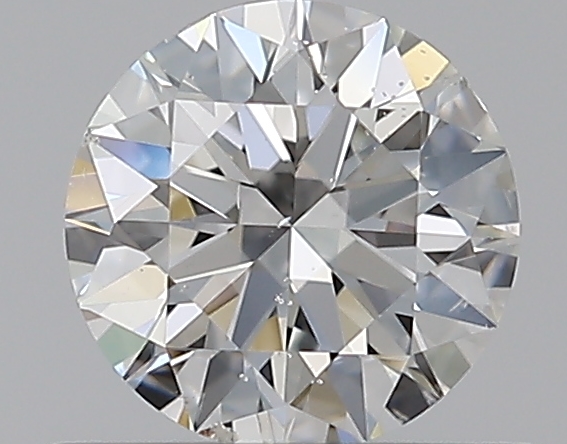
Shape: round
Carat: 0.5
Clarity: SI1
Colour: G
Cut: EX
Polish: EX
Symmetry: EX
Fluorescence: F
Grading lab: GIA
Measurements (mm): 5.07 x 5.1 x 3.13